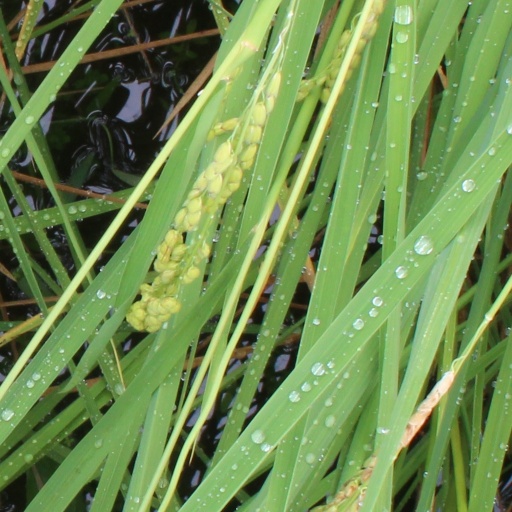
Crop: rice